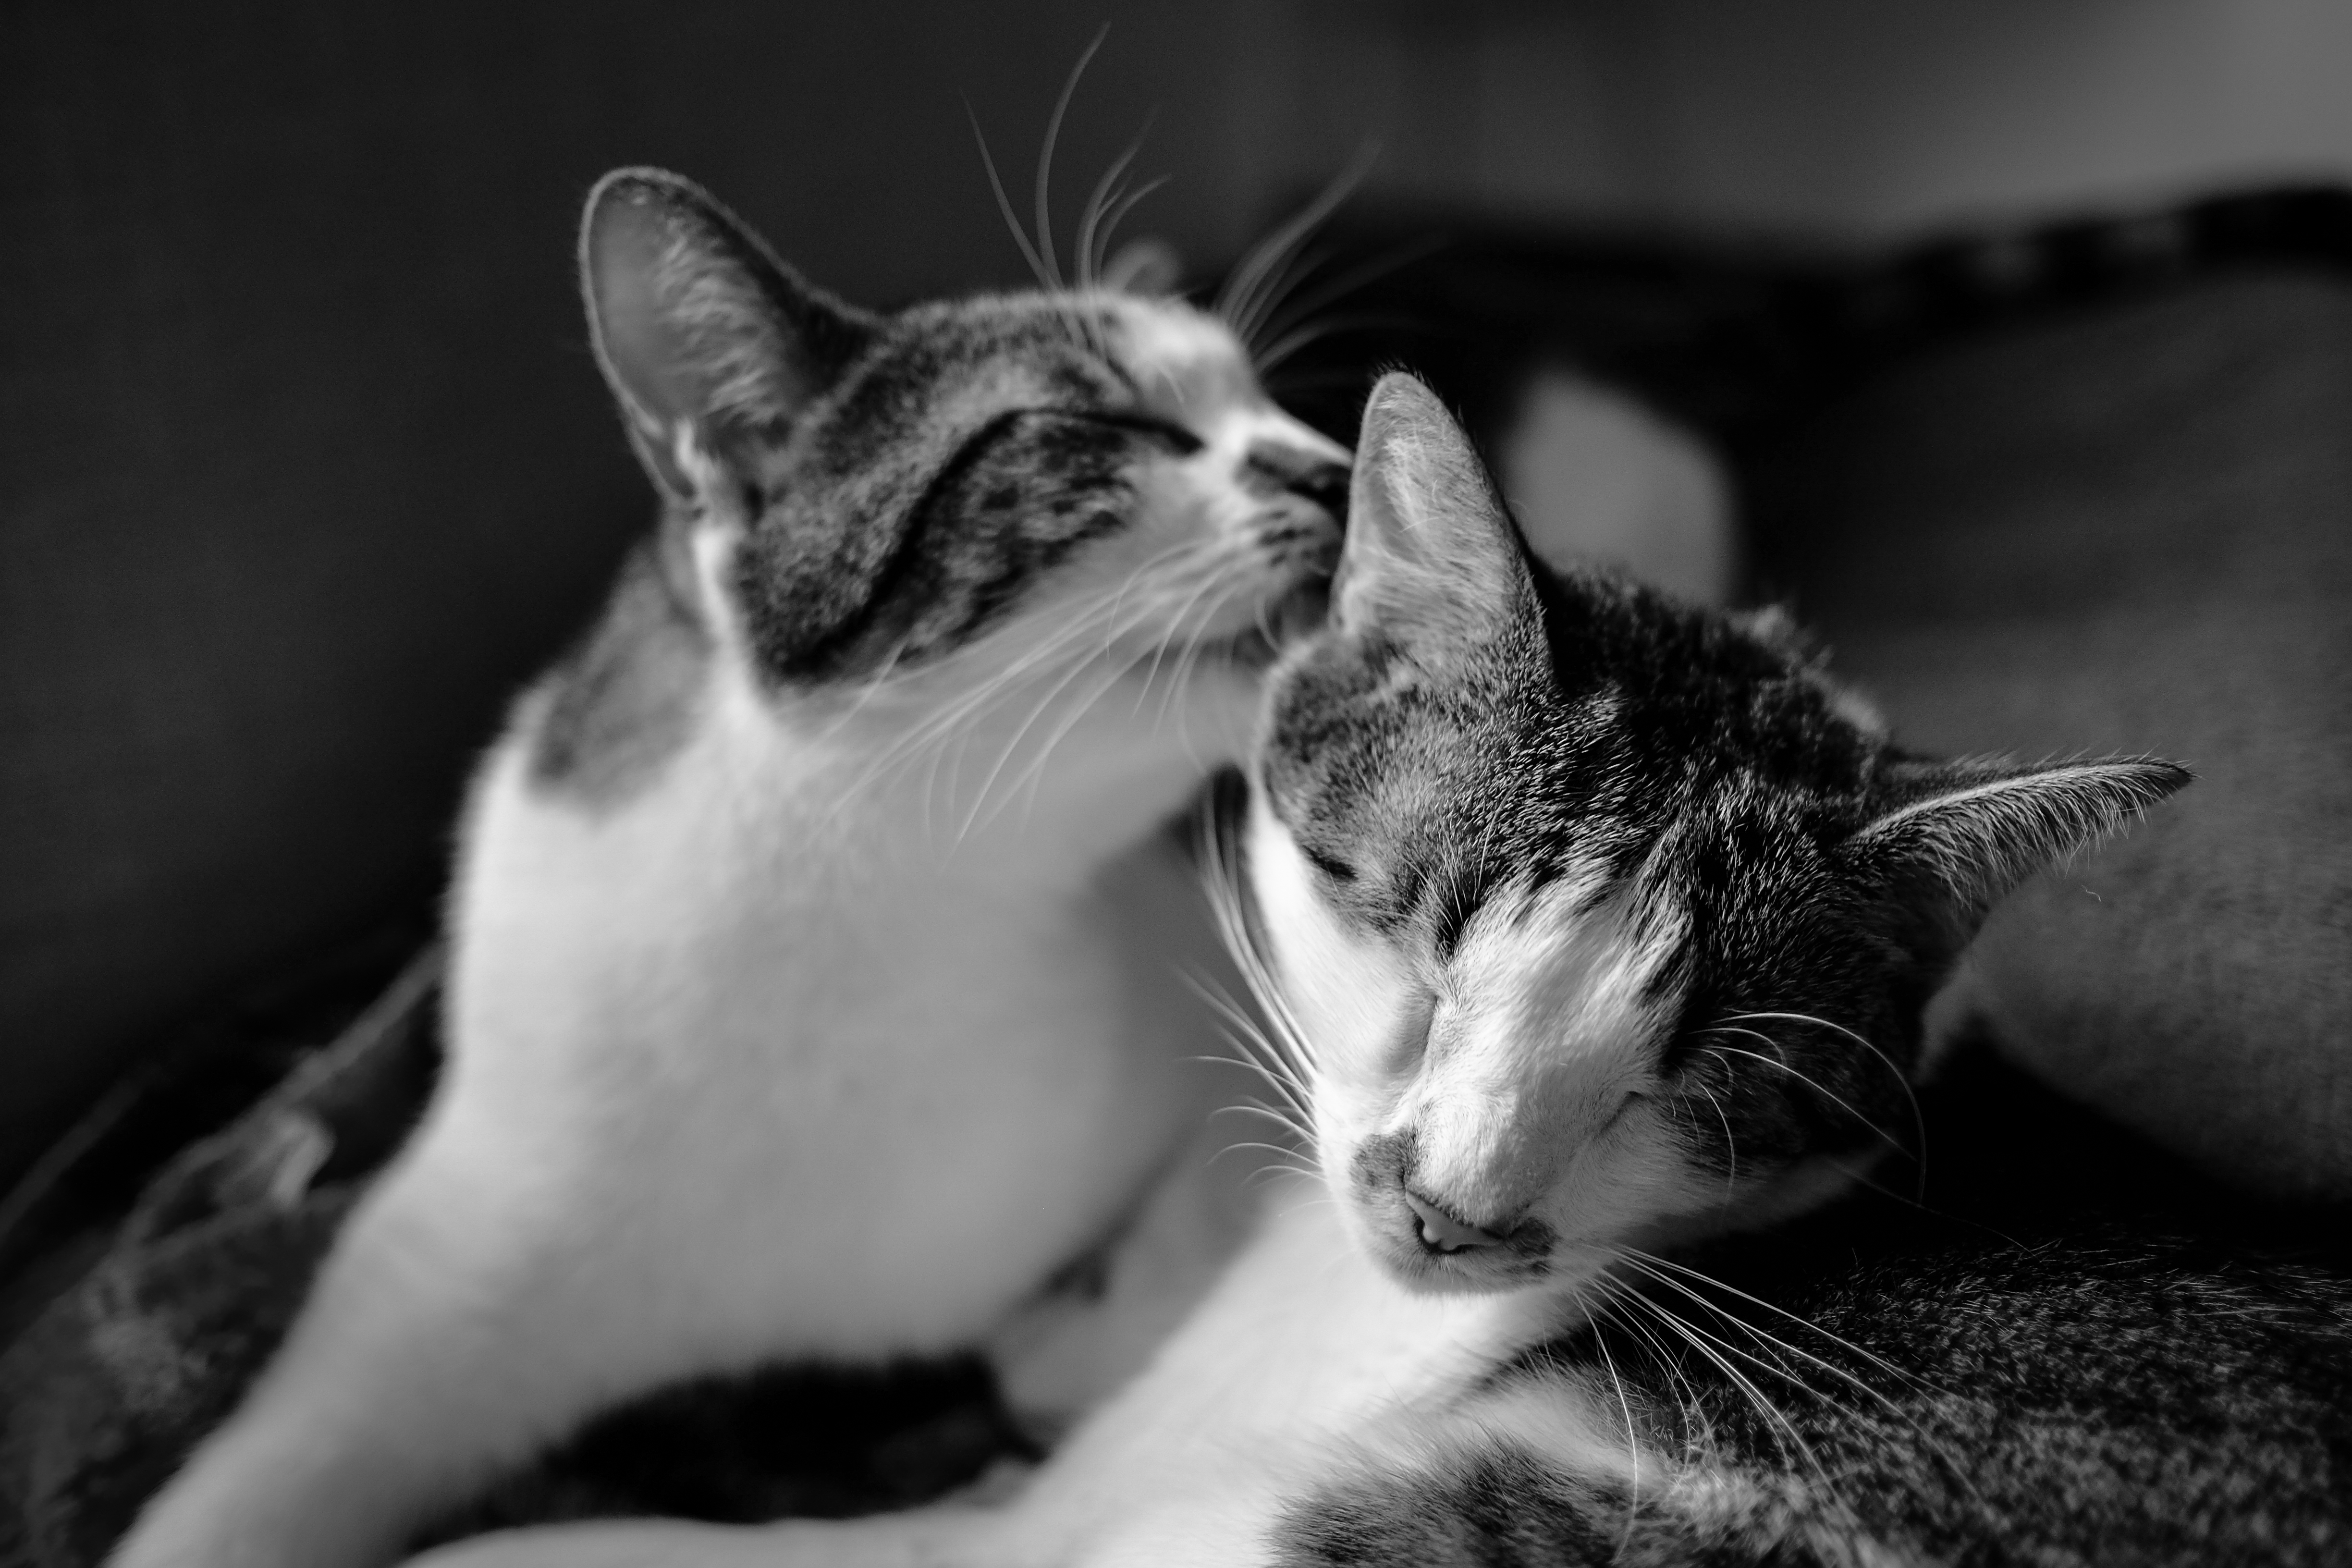
black and white, white, play, animal, cute, pet, fur, kitten, cat, feline, tabby, mammal, black, monochrome, whisker, close up, cats, nose, whiskers, sleep, kitty, sleepy, little, vertebrate, domestic, licking, monochrome photography, small to medium sized cats, cat like mammal, carnivoran, domestic short haired cat